International Prototype of the Kilogram

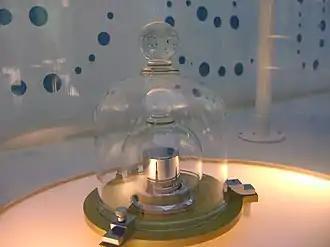
A replica of the prototype kilogram on display at Cité des Sciences et de l'Industrie in Paris, featuring the protective double glass bell.

The SI derived units whose values were "not" susceptible to changes in the mass of the IPK were either dimensionless quantities, derived entirely from the second, metre, or kelvin, or were defined as the ratio of 2 quantities, both of which were related in the same way to the mass of the IPK, for example: